Treaty of Tartu (Finland–Russia)

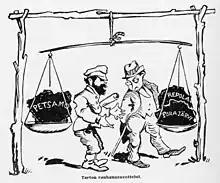
A caricature in "Kurikka" magazine September 30, 1920, shows the price of Finland's corridor to the Arctic Ocean.

The treaty confirmed that the Finnish-Soviet border would follow the old border between the autonomous Grand Duchy of Finland and Imperial Russia. Finland additionally received Petsamo, with its ice-free harbour on the Arctic Ocean - the district that Finland had already annexed from Russia several years before. As far back as 1864, Tsar Alexander II had promised to join Petsamo to Finland in exchange for a piece of the Karelian Isthmus. Finland also agreed to leave the joined and then occupied areas of Repola (annexed by Finland during the Viena expedition) and Porajärvi (annexed by Finland during the Aunus expedition) in Russian East Karelia. The treaty also included Finland handing over the contested region of North Ingria to Russia, thereby disbanding the short-lived Republic of North Ingria. The treaty also had some articles besides area and border issues, including Soviet guarantee of free navigation of merchant ships from the Finnish ports in Lake Ladoga (Laatokka in Finnish) to the Gulf of Finland via the River Neva. Finland guaranteed land transit from the Soviet Union to Norway via the Petsamo area. Also, Finland agreed to disarm the coastal fortress in Ino, opposite the Soviet city Kronstadt located on the island of Kotlin. The Finnish outer islands in the Gulf of Finland were demilitarized.